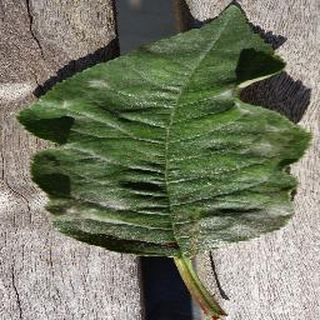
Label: cherry_powdery_mildew